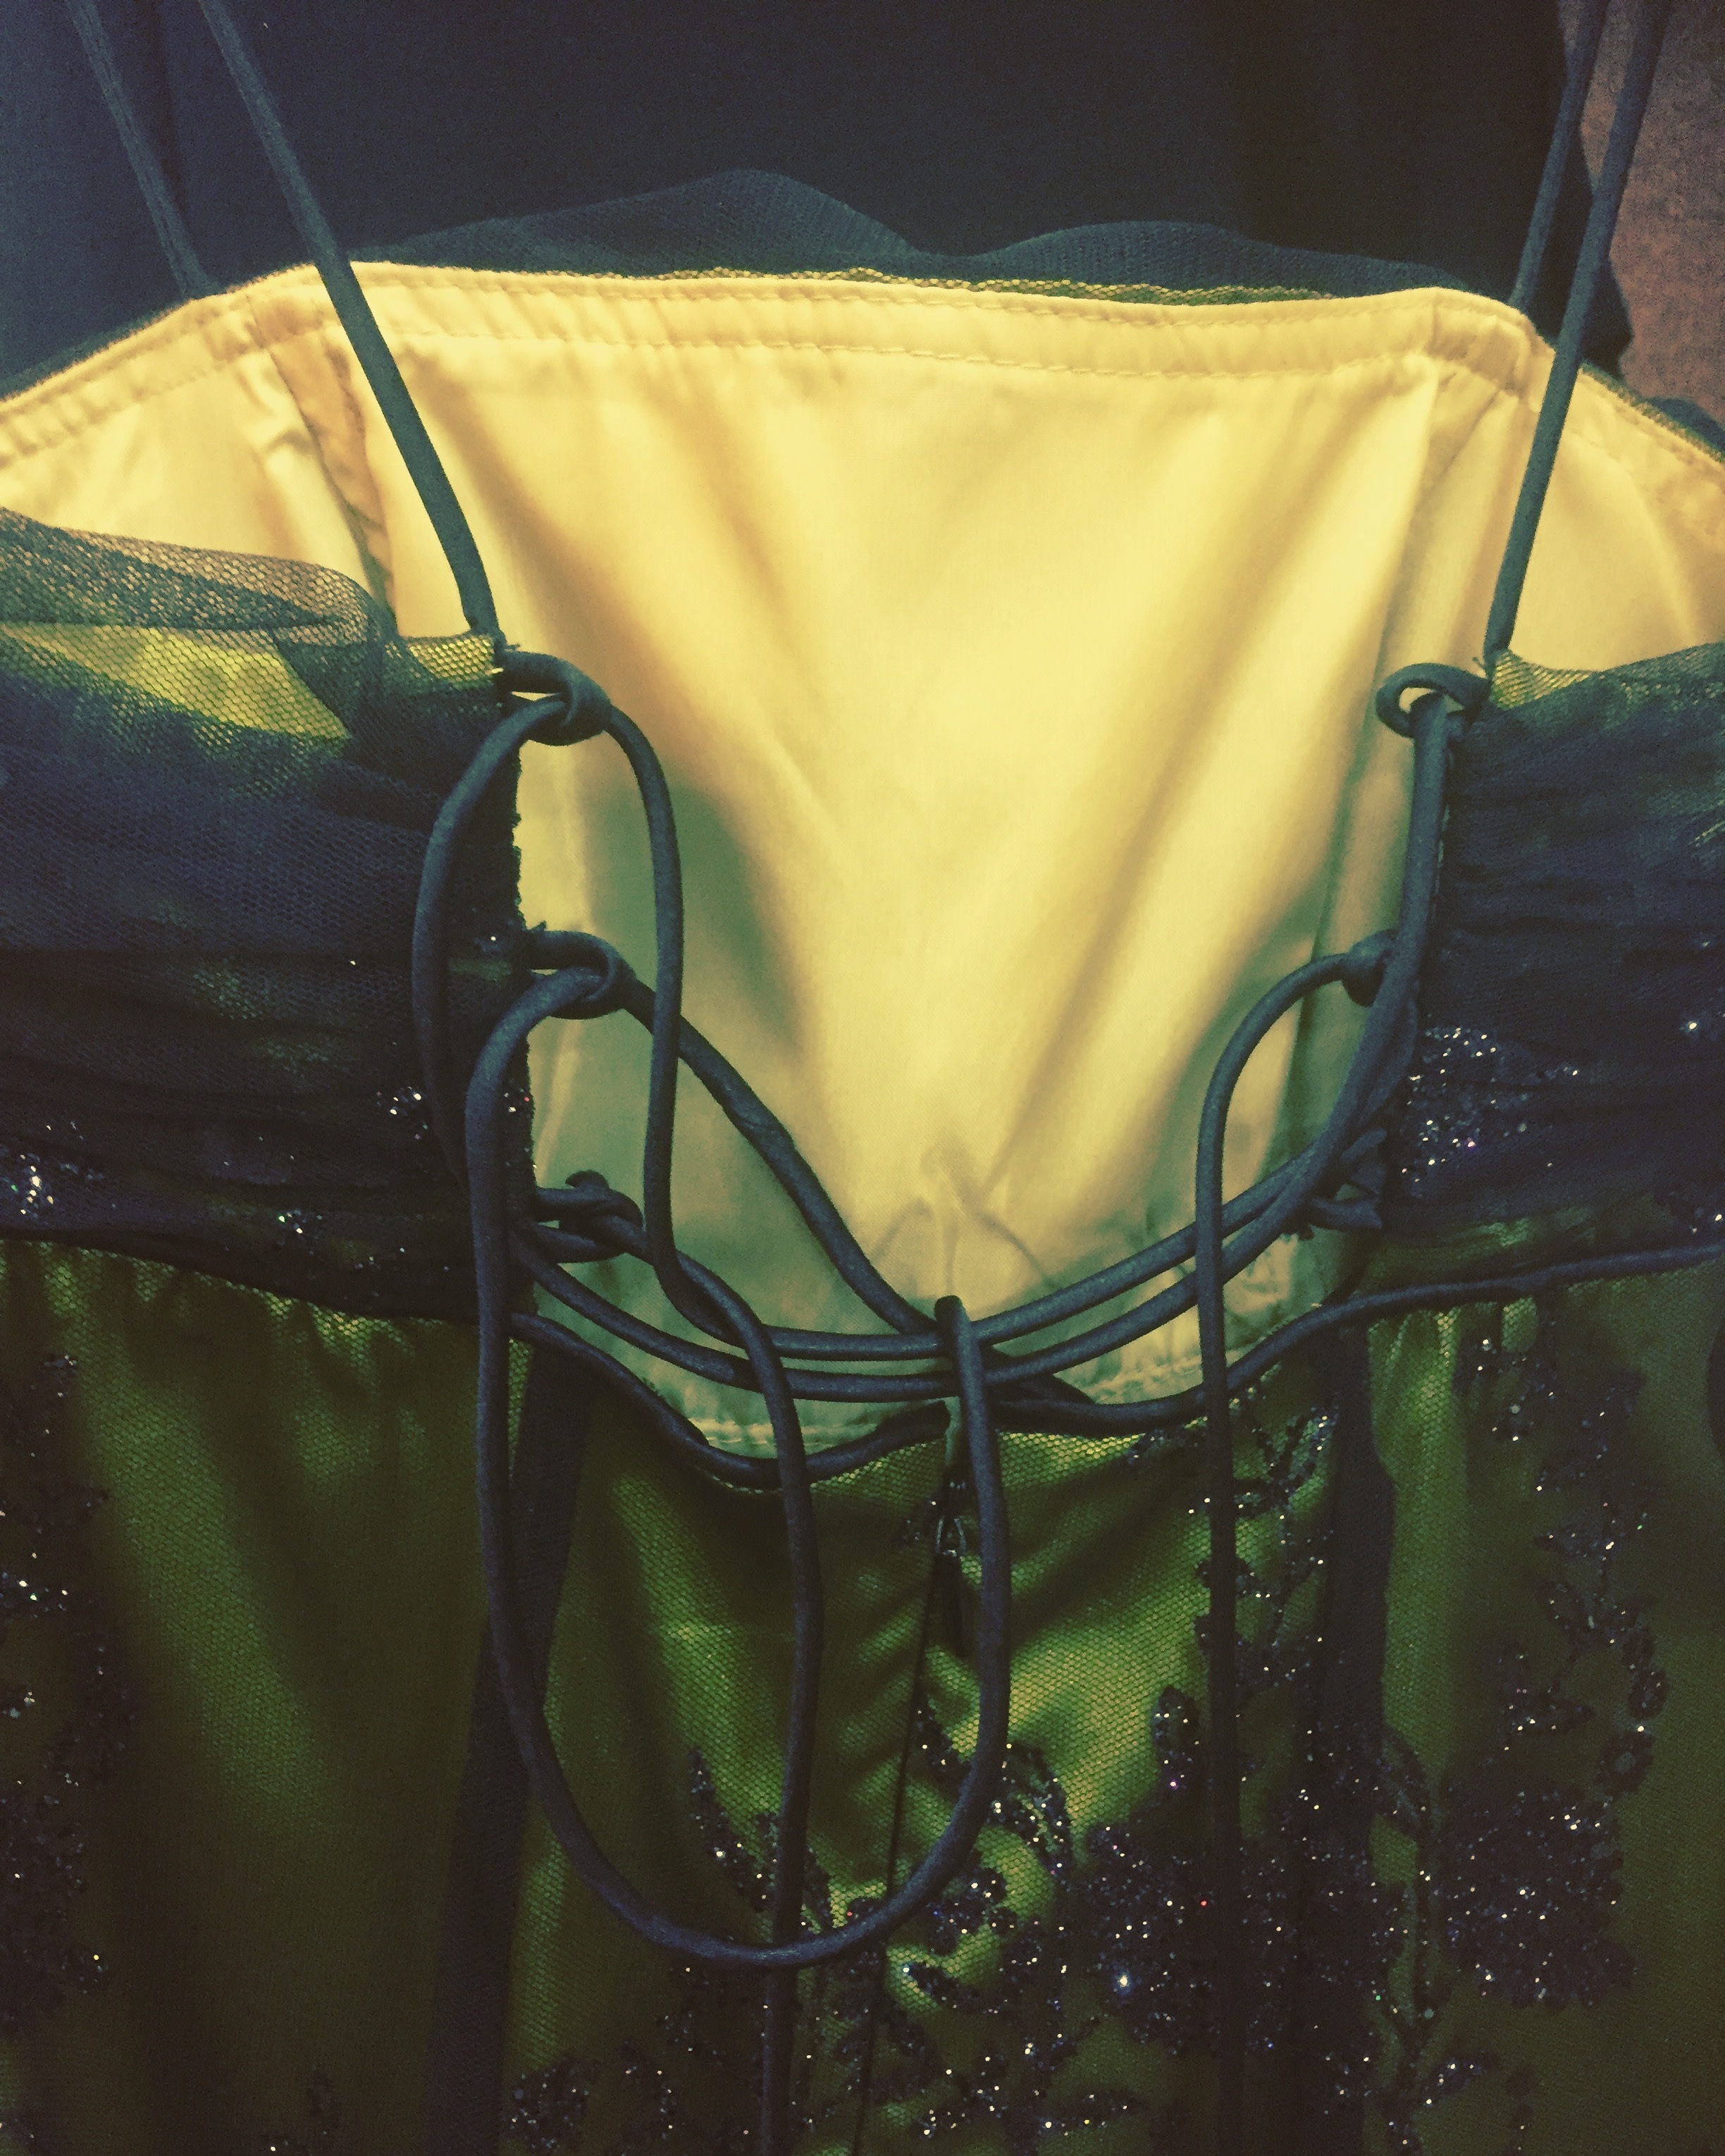
green, color, clothing, yellow